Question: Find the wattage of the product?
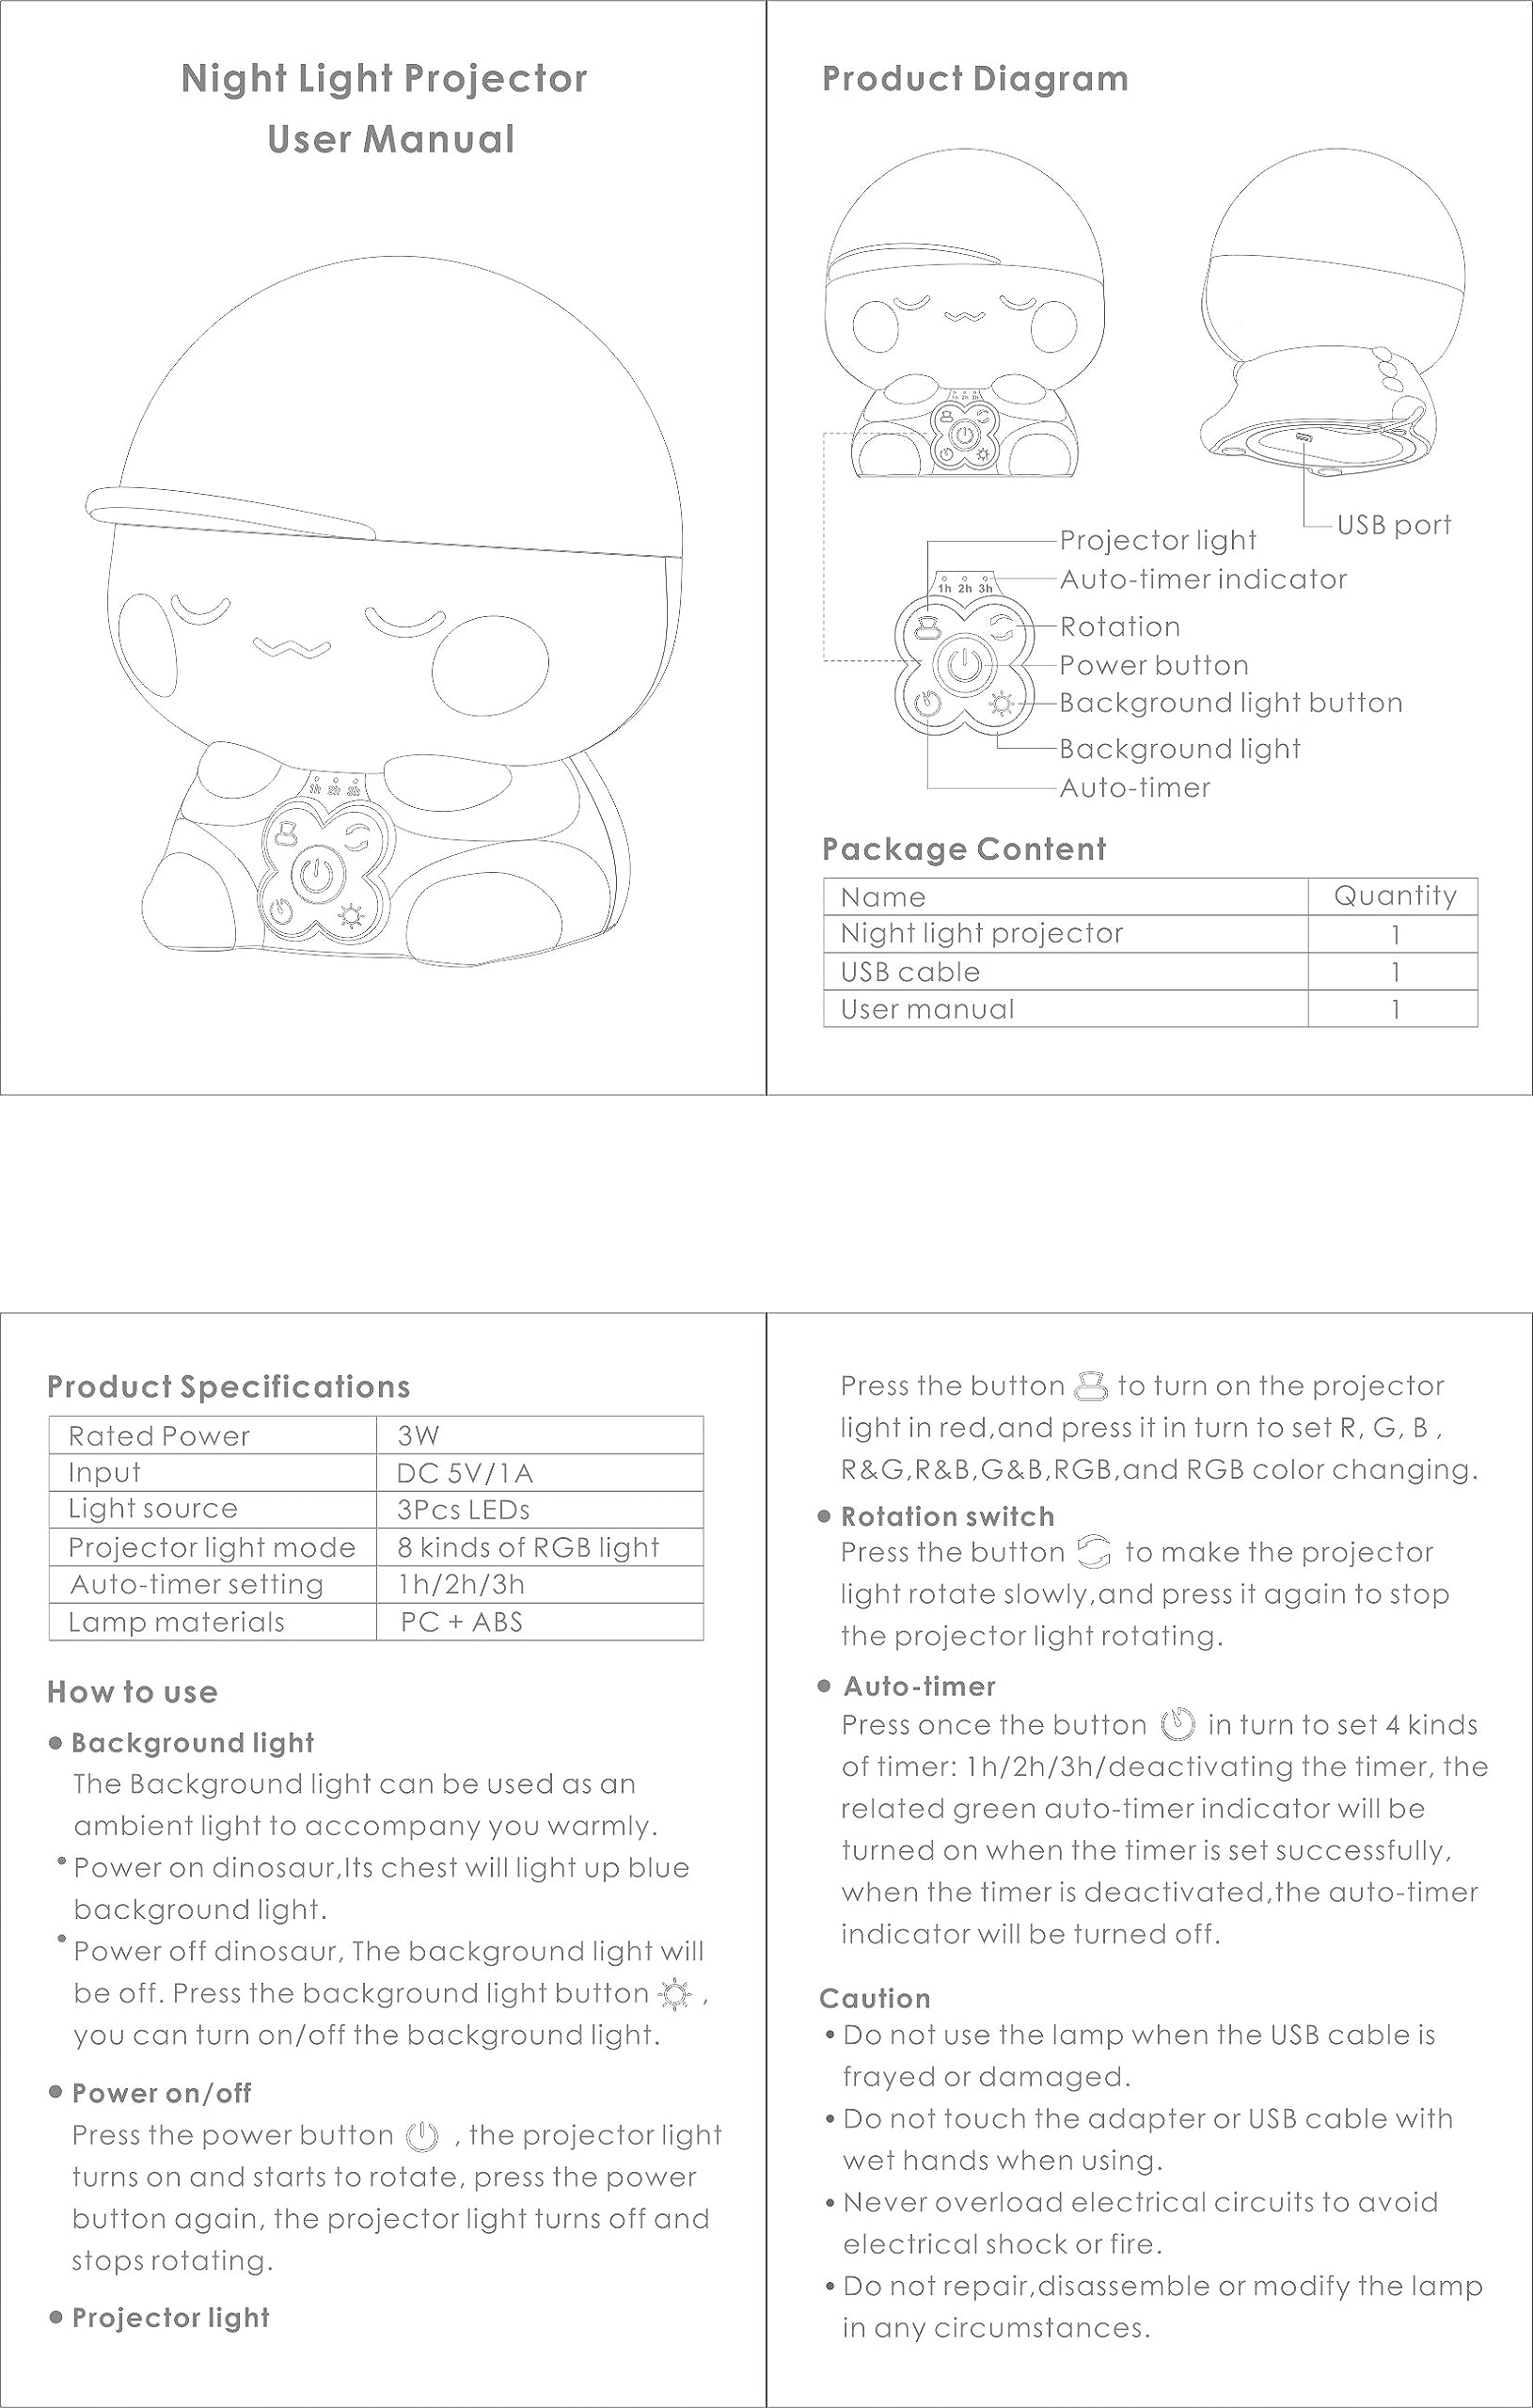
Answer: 3.0 watt